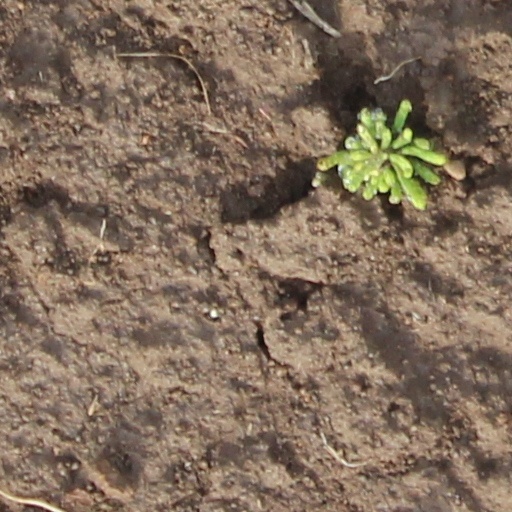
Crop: wheat